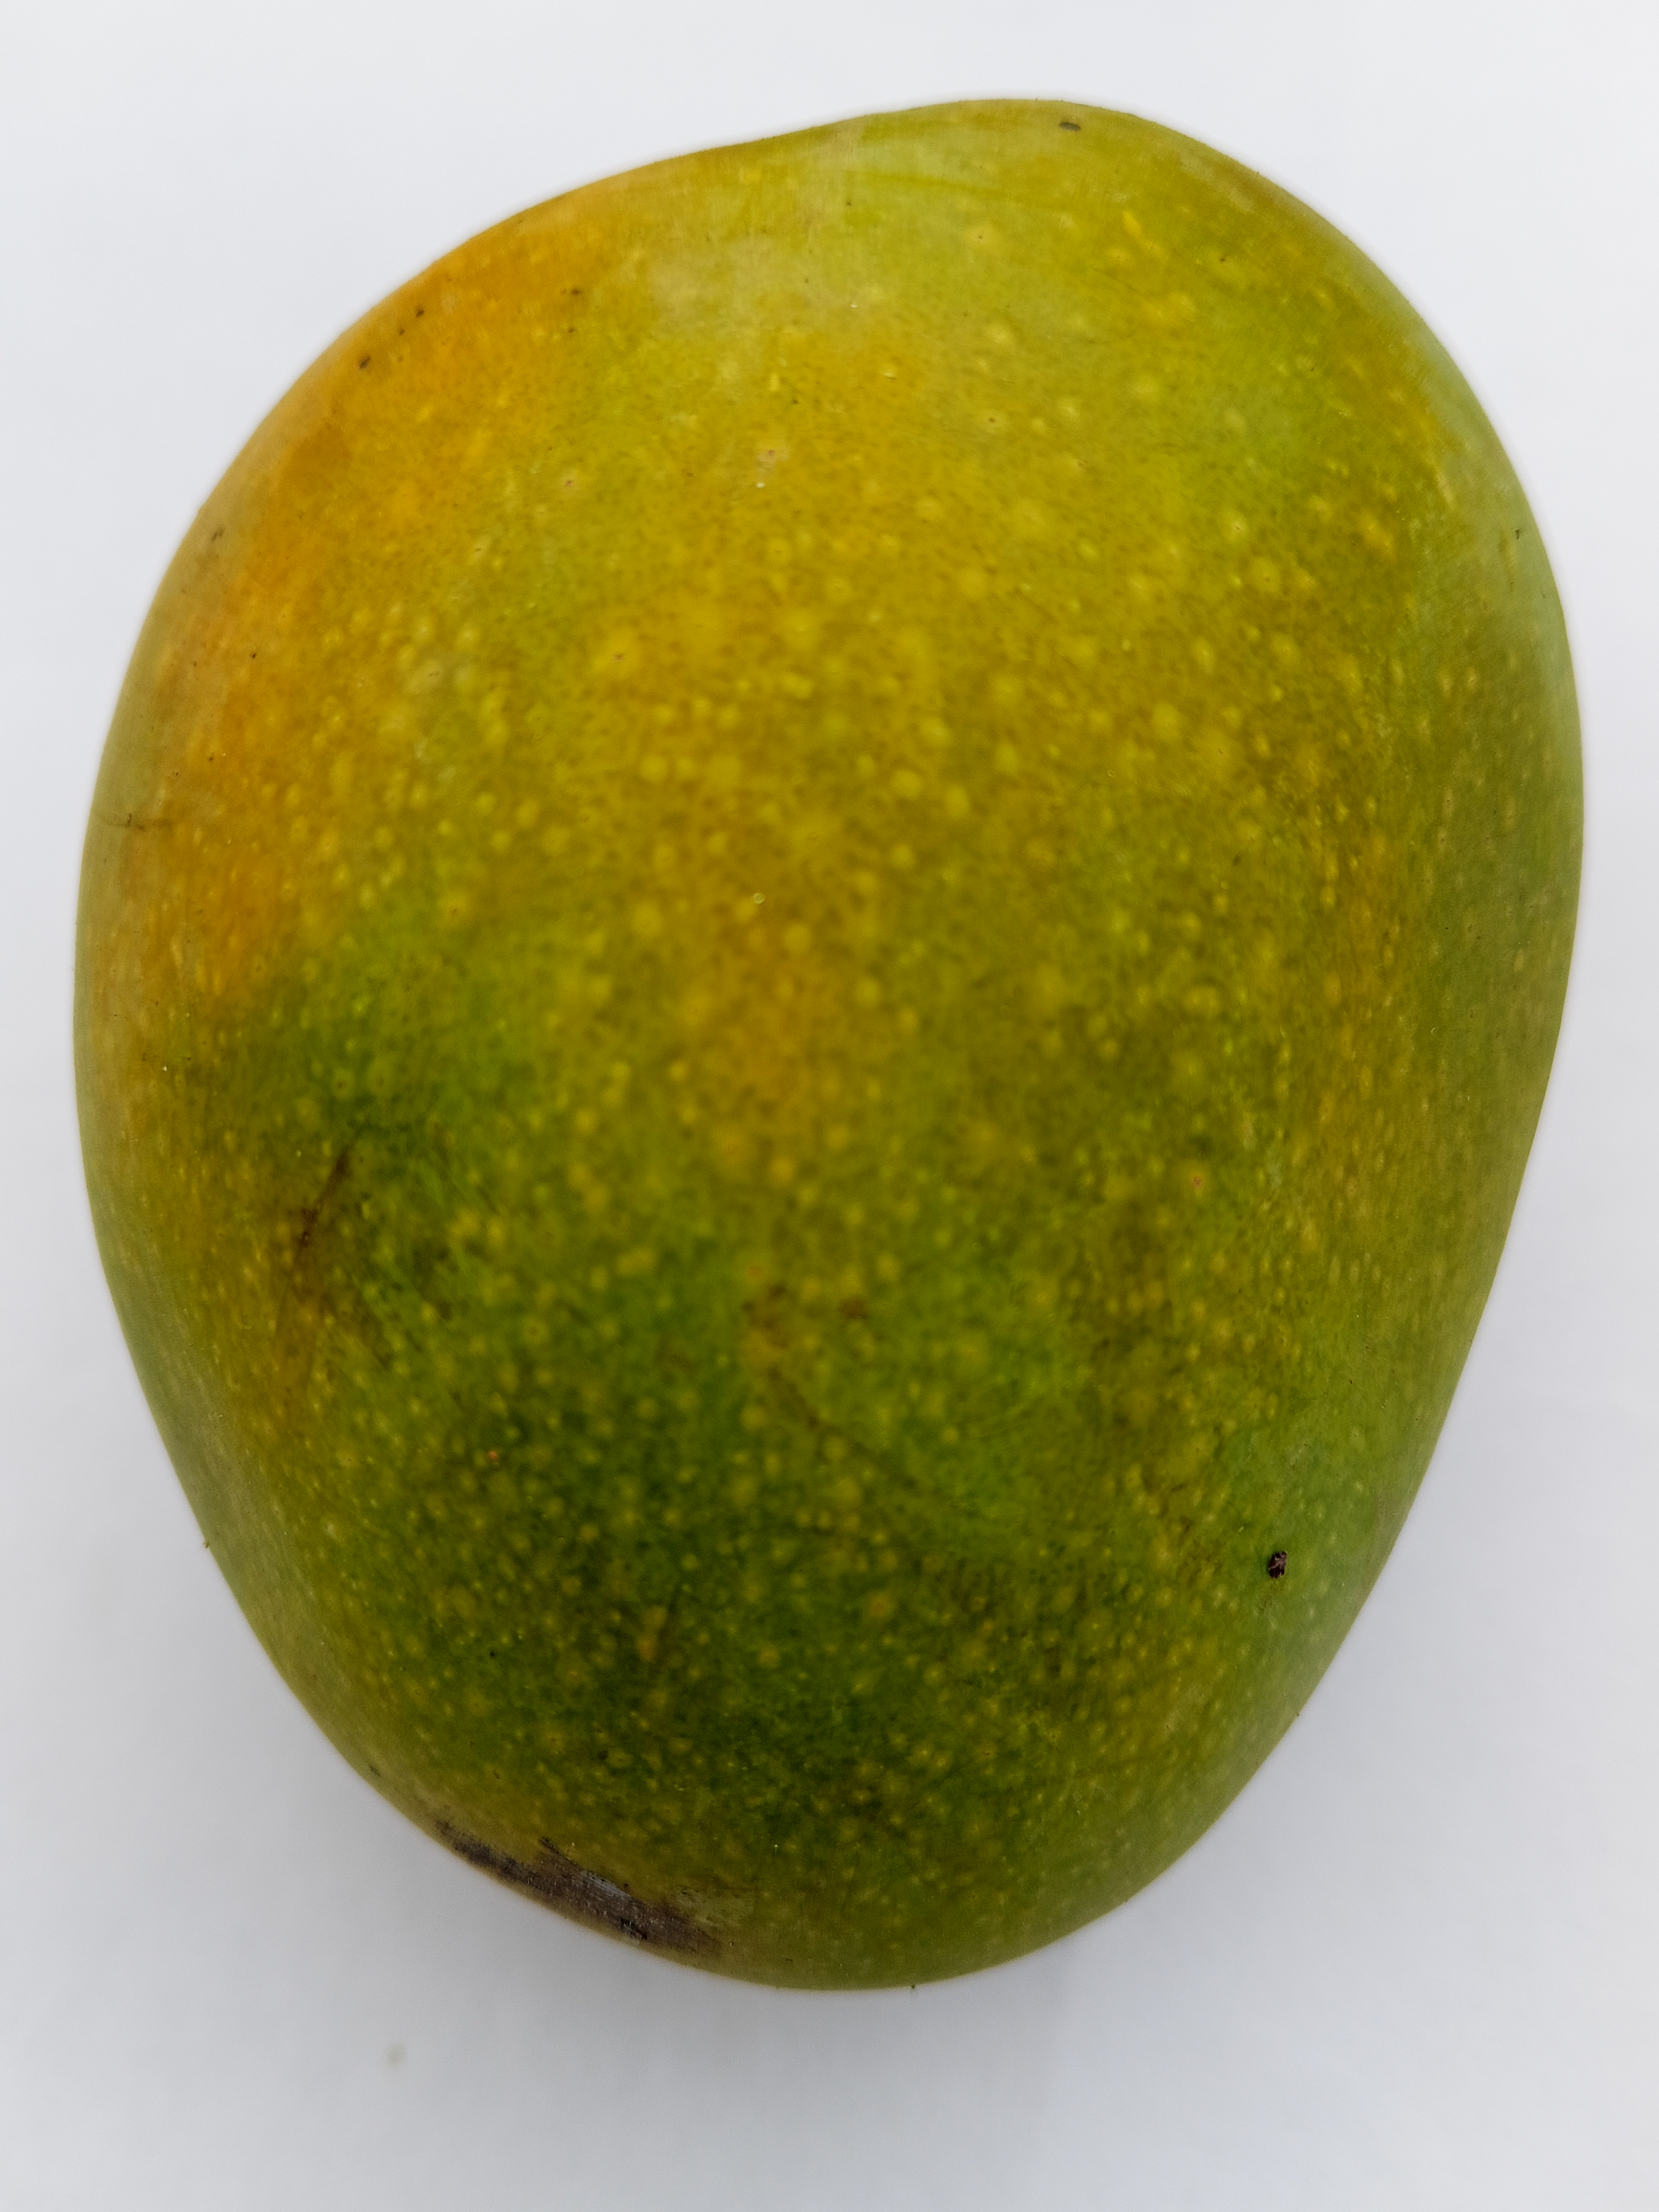
Mango variety: Himsagar